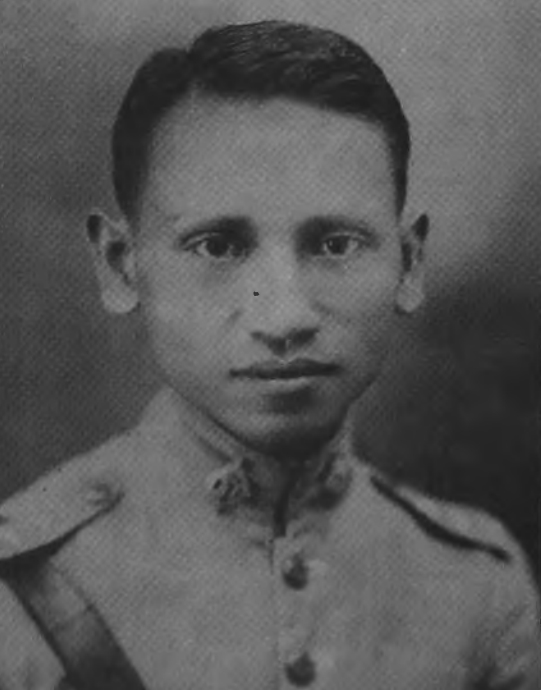
ขุนพันธรักษ์ราชเดช (บุตร พันธรักษ์)

| name = ขุนพันธรักษ์ราชเดช(บุตร พันธรักษ์)
| honorific_prefix = พลตำรวจตรี
| honorific_suffix = ทวีติยาภรณ์มงกุฎไทย|ท.ม., ตริตาภรณ์ช้างเผือก|ต.ช.
| image = ขุนพันธรักษ์ราชเดช.jpg
| birth_place = ตำบลดอนตะโก อำเภอท่าศาลา จังหวัดนครศรีธรรมราช
| death_place = ซอยราชเดช ตำบลในเมือง อำเภอเมืองนครศรีธรรมราช จังหวัดนครศรีธรรมราช
| nationality = ไทย
| occupation = ตำรวจ
| education = โรงเรียนนายร้อยตำรวจ
| parents = อ้วน พันธรักษ์ทองจันทร์ พันธรักษ์
| spouse = เฉลา พันธรักษราชเดชสมสมัย พันธรักษราชเดช
| children = 13 คน
พลตำรวจตรี ขุนพันธรักษ์ราชเดช นามเดิม บุตร พันธรักษ์ (18 กุมภาพันธ์ พ.ศ. 2447 — 5 กรกฎาคม พ.ศ. 2549) เป็นอดีตนายตำรวจชื่อดังของวงการตำรวจไทย ซึ่งมีชื่อเสียงเป็นอันมากในการปราบโจรร้ายในภูมิภาคต่าง ๆ ของไทย ในภาคกลางเช่น เสือย่อง, เสือผ่อน, เสือครึ้ม, เสือปลั่ง, เสืออ้วน, เสือไหวที่พัทลุง, เสือกลับ และเสือสังหรือเสือพุ่มที่นราธิวาส ปราบผู้ร้ายทางการเมือง ใน พ.ศ. 2481 หัวหน้าโจรชื่อ “อะเวสะดอตาเละ” จนท่านได้ฉายาจากชาวไทยมุสลิมว่า “รายอกะจิ” ซึ่งแปลว่า "อัศวินพริกขี้หนู" และจากผลงานที่ท่านสามารถปราบโจรต่าง ๆ ได้หลายราย จึงได้รับฉายา เช่น นายพลตำรวจหนังเหนียวผู้จับเสือมือเปล่า, นายพลตำรวจหนวดเขี้ยว, ขุนพันธ์ฯ ดาบแดง (เชื่อกันว่าเป็นดาบที่ตกทอดมาจากพระยาพิชัยดาบหัก ฝักดาบมีถุงผ้าสีแดงห่อหุ้ม ตัวดาบมีความคมกล้า), รายอกะจิ (อัศวินพริกขี้หนู), จอมขมังเวทย์ เป็นต้น
== ประวัติ ==
ขุนพันธรักษ์ราชเดช เกิดเมื่อวันที่ 18 กุมภาพันธ์ พ.ศ. 2447 (นับแบบใหม่) ที่บ้านอ้ายเขียว หมู่ที่ 5 ตำบลดอนตะโก อำเภอท่าศาลา จังหวัดนครศรีธรรมราช เป็นบุตรชายของนายอ้วน นางทองจันทร์ พันธรักษ์ เริ่มเข้าเรียนในชั้นประถมปีที่ 1 ที่โรงเรียนวัดสวนป่าน อำเภอเมืองนครศรีธรรมราช เนื่องจากท่านมีความรู้ในวิชาเลขและหนังสืออยู่แล้วก่อนที่จะเข้าโรงเรียน ดังนั้นเมื่อเข้าเรียนในชั้นประถมปีที่ 1 ได้ 1 วัน ทางโรงเรียนก็เลื่อนชั้นให้เรียนในชั้นประถมปีที่ 2 และวันรุ่งขึ้นก็เลื่อนชั้นให้เรียนชั้นประถมปีที่ 3 เป็นอันว่าท่านเข้าโรงเรียนได้เพียง 3 วัน ได้เลื่อนชั้นถึง 2 ครั้ง
เมื่อครั้งเรียนชั้นประถมปีที่ 3 โรงเรียนบ้านสวนป่าน มีพระภิกษุอินทร์ รัตนวิจิตร เป็นครูผู้สอน เรียนอยู่ประมาณ 2 เดือน โรงเรียนนั้นก็ถูกยุบ ท่านจึงเข้าเรียนในชั้นเดิม ที่โรงเรียนวัดพระนคร ตำบลพระเสื้อเมือง (ปัจจุบันคือตำบลในเมือง) อำเภอเมืองนครศรีธรรมราช มีครูเพิ่ม ณ นคร เป็นครูประจำชั้น เรียนจบชั้นประถมปีที่ 3 ซึ่งเป็นชั้นสูงสุดของโรงเรียน ในปี พ.ศ. 2456 ได้เข้าเรียนต่อชั้นมัธยมปีที่ 1 ที่โรงเรียนวัดท่าโพธิ์วรวิหาร (หรือเบญจมราชูทิศ นครศรีธรรมราช ในปัจจุบัน)
พอเรียนชั้นมัธยมปีที่ 2 ได้ไม่กี่เดือน ก็ต้องออกจากโรงเรียนเพราะป่วยเป็นโรคคุดทะราด ต้องพักรักษาตัวปีกว่า เมื่อหายจึงคิดจะกลับมาศึกษาต่อที่โรงเรียนเดิม แต่ปรากฏว่าเพื่อน ๆ ที่เคยเรียนด้วยกัน เรียนอยู่ชั้นมัธยมศึกษาปีที่ 3 แล้ว จึงเปลี่ยนใจเดินทางเข้าไปศึกษาที่กรุงเทพฯ ในปี พ.ศ. 2459 โดยไปอยู่กับพระปลัดพลับ บุณยเกียรติ ซึ่งมีศักดิ์เป็นน้า ที่วัดส้มเกลี้ยง (วัดราชผาติการาม) ได้เรียนอยู่ที่โรงเรียนมัธยมวัดเบญจมบพิตรในปัจจุบัน เข้าเรียน พ.ศ. 2461 เลขประจำตัว บ.บ. 1430 ในชั้นมัธยมศึกษาปีที่ 2 ขณะเรียนที่โรงเรียนนี้ ท่านได้เรียนวิชามวย ยูโด และยิมนาสติก จากครูหลายคน เช่น ครูย้อย ครูศิริ ครูนก ครูมณี จนมีความชำนาญในเชิงมวย ท่านสอบไล่ได้ชั้นมัธยมศึกษาปีที่ 8 ในปี พ.ศ. 2467
ต่อมาในปี พ.ศ. 2468 จึงได้เข้าเรียนต่อที่โรงเรียนนายร้อยตำรวจห้วยจระเข้ (โรงเรียนนายร้อยตำรวจในปัจจุบัน) จังหวัดนครปฐม ขณะที่เรียนได้เป็นครูมวยไทยด้วยพลตำรวจตรี-ขุนพันธรักษ์ราชเดช พลตำรวจตรี ขุนพันธรักษ์ราชเดช - กระทรวงวัฒนธรรม เรียนอยู่ 5 ปี สำเร็จหลักสูตรในปี พ.ศ. 2472
วันที่ 24 กันยายน พ.ศ. 2485 ได้รับพระบรมราชานุญาตให้ใช้ราชทินนามเป็นชื่อสกุล
พล.ต.ต.ขุนพันธรักษ์ราชเดชได้ถึงแก่อนิจกรรมด้วยโรคชรา ในวันที่ 5 กรกฎาคม พ.ศ. 2549 เวลา 23.27 น. ที่บ้านเลขที่ 764/5 ซอยราชเดช ถนนราชดำเนิน ตำบลในเมือง อำเภอเมืองนครศรีธรรมราช จังหวัดนครศรีธรรมราช อายุได้ 102 ปี
== การทำงาน ==
หลังจากสำเร็จการศึกษาแล้ว ทางราชการได้แต่งตั้งให้ไปรับราชการในตำแหน่งนักเรียนทำการนายร้อย ที่กองบังคับการตำรวจภูธรมณฑลเทศาภิบาล#มณฑลนครศรีธรรมราช|มณฑลนครศรีธรรมราช ประจำจังหวัดสงขลา ในปี พ.ศ. 2473 เป็นนักเรียนทำการอยู่ 6 เดือน ได้เลื่อนยศเป็นว่าที่ร้อยตำรวจตรี
ในปีเดียวกัน ได้ย้ายมาเป็นผู้บังคับหมวดที่กองเมืองจังหวัดพัทลุง ที่พัทลุงนี่เองท่านได้สร้างเกียรติประวัติในตำแหน่งหน้าที่ จนเป็นที่รู้จักและยอมรับในวงราชการและคนทั่วไป โดยการปราบปรามผู้ร้ายสำคัญของจังหวัดพัทลุง คือ เสือสัง หรือเสือพุ่ม ซึ่งเป็นเสือร้ายที่แหกคุกมาจากเมืองตรัง ขุนพันธรักษ์ราชเดช เล่าว่า เสือสังนี้มีร่างกายใหญ่โต ดุร้าย และมีอิทธิพลมาก มาอยู่ในความปกครองของกำนันตำบลป่าพยอม อำเภอควนขนุน จังหวัดพัทลุง นอกจากนั้นแล้วยังมีคนใหญ่คนโตหลายคนให้ความอุ้มชูเสือสัง จึงทำให้เป็นการยากที่จะปราบได้ แต่ท่านก็สามารถปรามเสือสังได้ในปีแรกที่ย้ายมารับราชการ โดยท่านไปปราบร่วมกับ พลตำรวจเผือก ด้วงชู มี นายขี้ครั่ง เหรียญขำ เป็นคนนำทาง การปราบปรามเสือสังครั้งนี้ทำให้ชื่อเสียงของท่านโด่งดังมาก ตอนนั้นเจ้าพระยาศรีสุรเสนาไปตรวจราชการตำรวจที่พัทลุงพอดี ผู้ปราบเสือสังจึงได้รับความดีความชอบ คือ ว่าที่ร้อยตำรวจตรีบุตร พันธรักษ์ ได้รับแต่งตั้งเป็นร้อยตำรวจตรีเมื่อวันที่ 7 พฤศจิกายน พ.ศ. 2473 พระราชทานยศ (หน้า ๒๙๕๗) พลตำรวจ เผือก ชูด้วง เป็นสิบตำรวจตรี และนายขี้ครั่ง ได้รับรางวัล 400 บาท
หลังจากนั้นมาอีก 1 ปี ท่านก็ได้ปราบผู้ร้ายสำคัญอื่น ๆ 16 คน เช่น เสือเมือง เสือทอง เสือย้อย เป็นต้น ด้วยความดีความชอบ จึงได้รับพระราชทานบรรดาศักดิ์เป็น "ขุนพันธรักษ์ราชเดช'" ศักดินา ๔๐๐ เมื่อวันที่ 8 พฤศจิกายน พ.ศ. 2474 พระราชทานบรรดาศักดิ์ (หน้า ๓๐๕๑) และในวันที่ 2 พฤษภาคม พ.ศ. 2478 ได้รับเลื่อนยศเป็นร้อยตำรวจโท (ร.ต.ท.) ประกาศ พระราชทานยศตำรวจ (หน้า ๒๗๖)
ขุนพันธ์ตามล่า เสือกลับ เป็นเวลานานตั้งแต่ปี พ.ศ. 2478 แต่คว้าน้ำเหลวมาตลอด แต่เนื่องจากตนเองมีความชอบด้านไสยศาสตร์ ก็มักไปหาพระอาจารย์นำที่สำนักเขาอ้ออยู่เสมอ และฝากตัวเป็นศิษย์ท่านอีกด้วย มีอยู่ครั้งหนึ่ง ขุนพันธ์ได้ถามอาจารย์ว่า "จะมีวิธีจับนายกลับได้อย่างไร?" อาจารย์นำถึงกับหัวเราะอย่างเห็นเป็นเรื่องตลกก่อนตอบสั่นๆ มาว่า "ถ้าจะจับนายกลับให้ได้ ต้องตามให้ทัน"ถ้าจะจับให้ได้ต้องตามให้ทัน!!-เปิดตำนาน-เสือกลับ-จอมโจรขมังเวทย์-ที่แม้แต่-ท่านขุนพันธ์-ก็ไม่อาจจับตัวได้-!! ถ้าจะจับให้ได้..ต้องตามให้ทัน!! เปิดตำนาน "เสือกลับ" จอมโจรขมังเวทย์ ที่แม้แต่ "ท่านขุนพันธ์" ก็ไม่อาจจับตัวได้ !!
และในปีนี้ได้อุปสมบทที่วัดมหาธาตุวรมหาวิหาร จังหวัดนครศรีธรรมราช โดยมีพระรัตนธัชมุนี (แบน คณฺฐาภรโณ) เป็นพระอุปัชฌาย์ บวชอยู่ได้ 1 พรรษา จึงลาสิกขา ในปี พ.ศ. 2479 ท่านได้ย้ายไปเป็นหัวหน้ากองตรวจ ประจำกองบังคับการตำรวจภูธรมณฑลนครศรีธรรมราช ประจำจังหวัดสงขลา ได้ปราบโจรผู้ร้ายหลายคน
การปราบโจรครั้งสำคัญและทำให้ท่านมีชื่อเสียงมากคือ การปราบผู้ร้ายทางการเมืองที่นราธิวาส ในปี พ.ศ. 2481 หัวหน้าโจรชื่อ "อะแวสะดอ ตาและ" นัยว่าเป็นผู้ที่อยู่ยงคงกระพัน เที่ยวปล้นฆ่าเฉพาะคนไทยพุทธเท่านั้น ในที่สุดก็ถูกขุนพันธ์ฯ จับได้ ท่านได้รับการยกย่องจากทั้งชาวไทยพุทธและไทยมุสลิมเป็นอันมาก ท่านจึงได้รับฉายาจากชาวไทยมุสลิมว่า "รายอกะจิ" หรือแปลว่า "อัศวินพริกขี้หนู" และได้เลื่อนยศเป็นร้อยตำรวจเอกเมื่อวันที่ 8 มิถุนายน ปีเดียวกัน ประกาศสำนักนายกรัฐมนตรี เรื่อง พระราชทานยศตำรวจ (หน้า ๗๗๗) พ.ศ. 2482 ขุนพันธ์ฯ ได้ย้ายมาเป็นผู้บังคับกองเมืองพัทลุง ปี พ.ศ. 2485 ย้ายเป็นรองผู้กำกับการตำรวจภูธรที่จังหวัดสุราษฎร์ธานี ได้ปราบปรามโจรหลายราย รายสำคัญ คือ เสือสาย และเสือเอิบ
หลังจากนั้นขุนพันธ์ฯ ได้ย้ายไปอยู่ต่างจังหวัดในภาคอื่น คือปีพ.ศ. 2486 ได้ย้ายไปเป็นผู้กำกับการตำรวจภูธรที่จังหวัดพิจิตร ได้ปฏิบัติหน้าที่มีความดีความชอบเรื่อยมา และได้ปราบปรามโจรผู้ร้ายมากมาย ที่สำคัญคือการปราบ เสือโน้ม หรืออาจารย์โน้ม จึงได้รับพระราชทานยศเป็นพันตำรวจตรี พ.ต.ต. เมื่อวันที่ 7 กันยายน ปีเดียวกัน ประกาศสำนักนายกรัฐมนตรี เรื่อง พระราชทานยศตำรวจ (หน้า ๒๘๓๗) ปีพ.ศ. 2488 ย้ายไปดำรงตำแหน่งผู้กำกับการตำรวจภูธรจังหวัดชัยนาท ได้ปะทะและปราบปรามเสือร้ายหลายคน เช่น เสือย่อง เสือผ่อน เสือครึ้ม เสือปลั่ง เสืออ้วน เสือไหว เป็นต้น กรมตำรวจได้พิจารณาเห็นว่า ผู้ร้ายในเขตจังหวัดชัยนาทและสุพรรณบุรี ชุกชุมมากขึ้นทุกวันยากแก่การปราบปรามให้สิ้นซาก จึงได้ตั้งกองปราบพิเศษขึ้น โดยคัดเลือกเอาเฉพาะนายตำรวจที่มีฝีมือในการปราบปรามรวมได้ 1 กองพัน แต่งตั้งให้พ.ต.ต.สวัสดิ์ กันเขตต์เป็นผู้อำนวยการกองปราบและพ.ต.ต.ขุนพันธรักษ์ราชเดชเป็นรองผู้อำนวยการกองปราบพิเศษได้ประชุมนายตำรวจที่กรุงเทพฯ เมื่อวันที่ 10 มกราคม พ.ศ. 2488 เพื่อวางแผนกำจัดเสือฝ้าย แต่แผนล้มเหลว ผู้ร้ายรู้ตัวเสียก่อน ขุนพันธ์ฯ ได้รับคำสั่งด่วนให้สกัดโจรผู้ร้ายที่จะแตกเข้ามาจังหวัดชัยนาท
ครั้งนั้นขุนพันธ์ฯ ใช้ดาบเป็นอาวุธคู่มือแทนปืนยาว ดาบนั้นถุงผ้าแดงสวมทั้งฝักและด้าม คนทั้งหลายจึงขนานนามท่านว่า "ขุนพันธ์ดาบแดง" ฝีมือขุนพันธ์ฯ เป็นที่ครั่นคร้ามของพวกมิจฉาชีพทั่วไป แม้แต่เสือฝ้ายเองก็เคยติดสินบนท่านถึง 20,000 บาท เพื่อไม่ให้ปราบปราม แต่ขุนพันธ์ฯ ไม่สนใจ คงปฏิบัติหน้าที่อย่างดีจนปราบปรามได้สำเร็จ ท่านอยู่ชัยนาท 3 ปี ปราบปรามเสือร้ายต่างๆ สงบลง แล้วได้ย้ายมาเป็นผู้กำกับการตำรวจภูธรที่อยุธยา อยู่ได้ประมาณ 4 เดือนเศษก็เกิดโจรผู้ร้ายชุกชมที่กำแพงเพชร ขณะนั้นเป็นระยะเปลี่ยนอธิบดีกรมตำรวจและขุนพันธ์ฯ ก็ถูกใส่ร้ายจากเพื่อนร่วมอาชีพว่าเป็นโจรผู้ร้าย พล.ต.อ.อดุล อดุลเดชจรัส|หลวงอดุลเดชจรัส อธิบดีกรมตำรวจ ยังเชื่อมั่นว่าขุนพันธ์ฯ เป็นคนดี จึงโทรเลขให้ไปพบด่วนและแต่งตั้งให้ไปดำรงตำแหน่งผู้กำกับการตำรวจภูธร จังหวัดกำแพงเพชร
เมื่อ พ.ศ. 2492 ขุนพันธ์ฯ ได้ปรับปรุงการตำรวจภูธรของเมืองนี้ให้มีสมรรถภาพขึ้นและปราบปรามโจรผู้ร้ายต่างๆ ที่สำคัญคือ เสือไกรกับเสือวันแห่งอำเภอพรานกระต่าย จังหวัดกำแพงเพชร ทำให้ฝีมือการปราบปรามของท่านยิ่งลือกระฉ่อนไปไกล
=== ย้ายกลับพัทลุง ===
ต่อมาใน พ.ศ. 2491 ทางจังหวัดพัทลุงมีโจรผู้ร้ายกำเริบชุกชุมขึ้นอีก ราษฎรชาวพัทลุงนึกถึงท่านขุนพันธ์ฯ นายตำรวจมือปราบ เพราะเคยประจักษ์ฝีมือมาแล้ว จึงเข้าชื่อกันทำหนังสือร้องเรียนต่ออธิบดีกรมตำรวจ ผ่านสมาชิกสภาผู้แทนราษฎรขอตัวขุนพันธ์ฯ กลับพัทลุงเพื่อช่วยปราบปรามโจรผู้ร้าย กรมตำรวจอนุมัติตามคำร้องขอ ขุนพันธ์ฯ จึงได้ย้ายมาเป็นผู้กำกับการตำรวจภูธรจังหวัดพัทลุงอีกวาระหนึ่ง ได้ปราบปรามเสือร้ายที่สำคัญๆสิ้นชื่อไปหลายคน ผู้ร้ายบางรายก็หนีออกนอกเขตพัทลุงไปอยู่เสียที่อื่น นอกจากงานด้านปราบปรามซึ่งเป็นงานที่ท่านถนัดและสร้างชื่อเสียงให้ท่านเป็นพิเศษแล้ว ท่านยังได้พัฒนาเมืองพัทลุงให้เป็นเมืองท่องเที่ยว โดยปรับปรุงชายทะเลตำบลลำปำให้เป็นสถานที่ท่องเที่ยว และให้มีตำรวจคอยตรวจตรารักษาความปลอดภัยแก่ผู้โดยสารรถไฟที่เข้าออกเมืองพัทลุง ทำให้เมืองพัทลุงในสมัยที่ท่านเป็นผู้กำกับการตำรวจ มีความสงบสุขน่าอยู่ขึ้นมาก ตำรวจที่ทำหน้าที่ดังกล่าวได้เลิกไปเมื่อกรมตำรวจจัดตั้งกองตำรวจรถไฟขึ้น ด้วยความดีความชอบในหน้าที่ราชการ ท่านจึงได้รับพระราชทานเลื่อนยศ เป็นพันตำรวจโทเมื่อวันที่ 3 ตุลาคม พ.ศ. 2493 ประกาศสำนักนายกรัฐมนตรี เรื่อง พระราชทานยศตำรวจ (หน้า ๔๖๗๓) ท่านอยู่พัทลุงได้ 2 ปีเศษ จนถึง พ.ศ. 2494 จึงได้รับการแต่งตั้งให้ไปดำรงตำแหน่งรองผู้บังคับการตำรวจภูธรเขต 8 จังหวัดนครศรีธรรมราช โดยได้รับพระราชทานยศ พันตำรวจเอก เมื่อวันที่ 11 สิงหาคม พ.ศ. 2498 ประกาศสำนักคณะรัฐมนตรี เรื่อง พระราชทานยศตำรวจ (หน้า ๒) จนกระทั่งถึงปี พ.ศ. 2503 จึงดำรงตำแหน่งผู้บังคับการตำรวจภูธรเขต 8 และได้รับพระราชทานเลื่อนยศเป็น พลตำรวจตรี หรือ พล.ต.ต. เมื่อวันที่ 1 ตุลาคม พ.ศ. 2504 ประกาศสำนักนายกรัฐมนตรี เรื่อง พระราชทานยศตำรวจ กระทั่งเกษียณอายุใน พ.ศ. 2507
ครั้งหนึ่งเคยมีคำขวัญอันคมคายของกรมตำรวจอยู่ประโยคหนึ่งว่า "ภายใต้ดวงอาทิตย์นี้ ไม่มีอะไรที่ตำรวจไทยทำไม่ได้" นี่เป็นถ้อยคำที่เกิดขึ้นในยุคอัศวินแหวนเพชรเฟื้อง ในสมัยของท่านอธิบดีฯ พล.ต.อ.เผ่า ศรียานนท์ ปกครองกรมตำรวจ วีรบุรุษผู้สร้างเกียรติประวัติให้กรมตำรวจนั้นมีอยู่มาก มีอยู่ทุกยุคทุกสมัย แต่ในยุคสมัยที่ท่าน อธิบดีกรมตำรวจหลวงอดุลย์เดชจรัสนั้น...นามของ"ขุนพันธรักษ์ราชเดช" ระบือลือลั่นสุดยอดแผ่นดินด้ามขวานทอง แม้ท่านขุนพันธ์จะปลดเกษียณราชการไปนานปี แล้วก็ตาม แต่ชื่อของท่านยังอยู่ในความทรงจำของกรมตำรวจและประชาชนทั่วไป นั่นเป็นเพราะผลงานอันน่าอัศจรรย์ของท่าน กลายเป็นผลงานอันยากยิ่งที่จะหาผู้ใดเสมอเหมือน ควรค่าแก่การบันทึกไว้ในประวัติศาสตร์ของสำนักงานตำรวจแห่งชาติ คนเมืองใต้และคนของแผ่นดิน
== เกียรติประวัติ ==
พล.ต.ต.ขุนพันธรักษ์ราชเดช เป็นชีวิตที่มีค่าของแผ่นดินเมืองใต้และเมืองไทย ลมหายใจของท่านเคยโลดแล่นอยู่ท่ามกลางหมู่โจรผู้ร้าย ไม่เฉพาะแต่ผู้ร้ายในภาคใต้เท่านั้น แต่ที่ไหนประชาชนเดือดร้อนจากโจรผู้ร้ายชุกชุม ตำรวจคนอื่นปราบปรามไม่สำเร็จ กรมตำรวจจะต้องส่งตัวขุนพันธ์ฯ ไปปราบปรามทุกถิ่นที่มีครั้งหนึ่งท่านเป็นรองผู้บังคับการตำรวจภูธรเขต 8 ท่านเคยเดินทางมาตรวจสืบราชการลับที่เกาะสมุย ขุนพันธ์ฯ ท่านชอบดูมวย วันนั้นท่านไปยืนดูมวยอยู่ข้างเวที บังเอิญถอยหลังไปเหยียบเท้านางพล้อยเข้าโดยไม่ตั้งใจ ป้าพล้อยแกเป็นคนปากจัด ใครแตะเป็นด่าไม่ไว้หน้า แกก็ด่าขุนพันธ์ฯ ขุนพันธ์ฯ ก็วางเฉยไม่โต้ตอบอะไร มีคนรู้จักกันเข้าไปเตือนสติป้าพล้อยว่า ""คนที่ป้าด่าอยู่นั้นรู้มั๊ยว่าเป็นใคร...นั่นแหละขุนพันธ์ฯ"" พอได้ยินชื่อขุนพันธ์ฯเท่านั้น ป้าพล้อยแกเงียบเป็นเป่าสาก รีบก้มหน้างุดๆ เดินมุดผู้คนหนีไปโดยไม่เหลียวหลังมาอีกเลย คำบอกเล่าสั้นๆนี้ทำให้เห็นว่า ขุนพันธ์ฯ ท่านมีตบะสูง เพียงได้ยินว่าเป็นขุนพันธ์เท่านั้น ใคร ๆ ก็ขยาดทั้งนั้น เพราะรู้กิตติศัพท์ของท่านมาก่อน
สมัยที่ขุนพันธ์ฯ กลับมาอยู่เมืองนครศรีธรรมราช ก็มีเรื่องเล่ากันว่า ตอนนั้นมีเสือใหญ่อยู่ 10 คน ในจำนวนเสือร้าย 10 คนนั้น มีเสือข่อย เสือจ้อย เสือหวน ฯลฯ รวมอยู่ด้วย เสือทั้ง 10 คนนั้น ล้วนเคยเป็นศิษย์หลวงพ่อช่วย เมืองนครศรีธรรมราช ผู้ซึ่งเป็นพระมีวิชาเก่งกล้าทางกฤตยาคม ขุนพันธ์ฯ เคยเรียนวิชาด้วยผู้หนึ่ง เมื่อท่านขุนพันธ์ฯกลับมาอยู่ในตำแหน่งสำคัญระดับภาค ท่านมีประกาศิตสั่งให้ผู้ร้ายทั้ง 10 คนนั้น เลิกประพฤติเยี่ยงโจร ให้กลับใจเลิกเป็นเสือเสีย โดยให้บวชเป็นพระภิกษุ ถ้าหากไม่ทำตามคำขอร้องนั้น ขุนพันธ์ฯ ก็จะยิงทิ้งทุกคน เล่ากันว่าประกาศิตของขุนพันธ์ฯ ทำให้เสือร้ายส่วนใหญ่ปฏิบัติตามแต่โดยดี มีเพียงเสือข่อยเพียงรายเดียวเท่านั้นที่ไม่ยอมทำตามคำของขุนพันธ์ฯ เสือข่อยไม่ยอมเลือกทางเดินที่ท่านเลือกให้ ซ้ำร้ายยิ่งท้าทายอำนาจของกฎหมายบ้านเมือง ด้วยความเชื่อว่าตนนั้นเป็นศิษย์หลวงพ่อช่วย ผู้เรืองวิชาอาคมแก่กล้า เป็นลูกศิษย์อาจารย์เดียวกับขุนพันธ์ฯ จึงคิดว่าขุนพันธ์จะยกเว้นไว้สักคนหนึ่ง แต่ปรากฏว่า ขุนพันธ์ฯ ทำตามที่พูด ว่ากันว่าท่านยิงเสือข่อย แต่ยิงไม่เข้า จึงสั่งให้ลูกน้องฆ่าด้วยศูลแทงสวนทวารจนถึงแก่ความตาย คำเล่าลือเหล่าเสือร้ายในหมู่บ้านของชาวเมืองปักษ์ใต้ มีทั้งเรื่องจริงบ้าง หรือต่อเติมเสริมแต่งของผู้เล่าอ่านเองบ้าง มันคือตำนานอมตะของวีรบุรุษเล็กพริกขี้หนูที่มีนามว่า "นายร้อยบุตร พันธรักษ์ราชเดช" หรือขุนพันธรักษ์ราชเดช ท่านเป็นบุคคลที่สำนักงานตำรวจแห่งชาติ ไม่ว่าตำแหน่งใด ยศใด ยกย่อง นับถือและกล่าวถึง เนื่องจากท่านเป็นแบบอย่างที่ดีของตำรวจ
== นักการเมือง ==
ขุนพันธ์รักษ์ราชเดช ได้รับเลือกตั้งเป็นสมาชิกสภาผู้แทนราษฎร (ส.ส.) จังหวัดนครศรีธรรมราช ชุดที่ 10 พ.ศ. 2512 สมาชิกสภาผู้แทนราษฎรจังหวัดนครศรีธรรมราช#ชุดที่_10;_พ.ศ._2512|การเลือกตั้งสมาชิกสภาผู้แทนราษฎร เมื่อปี พ.ศ. 2512 สังกัดพรรคประชาธิปัตย์
== นักวิชาการ ==
นอกจากเกียรติคุณทั้งในและนอกตำแหน่งหน้าที่ราชการดังกล่าวมาแล้ว ขุนพันธ์ฯ ยังมีคุณสมบัติเฉพาะตัวที่สำคัญซึ่งควรกล่าวถึงคือ เป็นนักวิชาการที่สำคัญคนหนึ่ง ท่านเป็นทั้งนักอ่านและนักเขียน ได้เขียนเรื่องราวต่าง ๆ ลงพิมพ์ในหนังสือและวารสารต่าง ๆ หลายเรื่อง ขุนพันธ์ฯ เป็นคนหนึ่งที่มีความสนใจในเรื่องไสยศาสตร์อยู่มาก เรื่องที่เขียนส่วนใหญ่จึงเป็นเรื่องเกี่ยวกับความเชื่อทางไสยศาสตร์ นอกจากนั้นก็มีเรื่องเกี่ยวกับประวัติศาสตร์ทั้งประวัติบุคคลและสถานที่ ตำนานท้องถิ่น มวย และเรื่องเกี่ยวกับประสบการณ์ของตนเอง ข้อเขียนต่างๆของท่าน เช่น ความเชื่อทางไสยศาสตร์ในภาคใต้ สองเกลอ ช้างเผือกงาดำ หัวล้านนอกครู ศิษย์เจ้าคุณ มวยไทย เชื่อเครื่อง กรุงชิง เป็นต้น โดยเฉพาะเรื่องกรุงชิงนั้น ท่านเล่าว่าเป็นเรื่องที่ท่านเขียนทูลเกล้าฯ ถวายพระบาทสมเด็จพระมหาภูมิพลอดุลยเดชมหาราช บรมนาถบพิตรตามพระบรมราชโองการ และต่อมามหาวิทยาลัยสงขลานครินทร์ วิทยาเขตปัตตานีได้ขออนุญาตนำไปตีพิมพ์เผยแพร่ใน "รูสมิแล" วารสารของมหาวิทยาลัยปีที่ 6 ฉบับที่ 3 เดือนพฤษภาคม-สิงหาคม พ.ศ. 2526 งานเขียนของท่านส่วนมากจะลงพิมพ์ใน สารนครศรีธรรมราช หนังสืองานเดือนสิบวิชชา (วารสารทางวิชาการของวิทยาลัยครูนครศรีธรรมราช) รูสมิแล (วารสารทางวิชาการของมหาวิทยาลัยสงขลานครินทร์) และหนังสือที่ระลึกในโอกาสต่าง ๆ ของโรงเรียนและหน่วยงานต่าง ๆ ร่วมทั้งเป็นผู้ริเริ่มให้มีการบวงสรวงพระธาตุนครศรีธรรมราช อันเป็นที่มาของการสร้างจตุคามรามเทพรุ่นแรกในปี พ.ศ. 2530
ในด้านชีวิตครอบครัว ขุนพันธ์ฯ มีภรรยาคนแรกชื่อ เฉลา ตอนนั้นท่านมีอายุได้ประมาณ 30 ปี ขณะที่รับราชการอยู่ที่จังหวัดพัทลุง มีบุตรด้วยกัน 8 คน ต่อมาภรรยาเสียชีวิต ท่านจึงได้ภรรยาใหม่ชื่อ สมสมัย มีบุตรด้วยกัน 4 คน
== เครื่องราชอิสริยาภรณ์ ==
ราชกิจจานุเบกษา, แจ้งความสำนักนายกรัฐมนตรี เรื่อง พระราชทานเครื่องราชอิสริยาภรณ์, เล่ม ๘๐ ตอนที่ ๑๒๒ ง ฉบับพิเศษ หน้า ๓๑๐, ๒๗ ธันวาคม ๒๕๐๖
ราชกิจจานุเบกษา, แจ้งความสำนักนายกรัฐมนตรี เรื่อง พระราชทานเครื่องราชอิสริยาภรณ์, เล่ม ๗๘ ตอนที่ ๑๐๔ ง ฉบับพิเศษ หน้า ๕๖๘, ๑๕ ธันวาคม ๒๕๐๔
ราชกิจจานุเบกษา, แจ้งความสำนักนายกรัฐมนตรี เรื่อง พระราชทานเหรียญชัยสมรภูมิ, เล่ม ๑๐๒ ตอนที่ ๑๗๔ ง ฉบับพิเศษ หน้า ๓๐๗, ๒๒ พฤศจิกายน ๒๕๒๘
ราชกิจจานุเบกษา, บัญชีรายนาม ผู้ที่ได้รับพระราชทานเหรียญพิทักษ์รัฐธรรมนูญ, เล่ม ๕๒ ตอนที่ ๐ ง หน้า ๘๓๘, ๑๖ มิถุนายน ๒๔๗๘
ราชกิจจานุเบกษา, แจ้งความสำนักนายกรัฐมนตรี เรื่อง พระราชทานเหรียญช่วยราชการเขตภายใน, เล่ม ๖๐ ตอนที่ ๔๕ ง หน้า ๒๗๙๐, ๓๑ สิงหาคม ๒๔๘๖
ราชกิจจานุเบกษา, แจ้งความสำนักนายกรัฐมนตรี เรื่อง พระราชทานเหรียญราชการชายแดน, เล่ม ๗๖ ตอนที่ ๖๔ ง ฉบับพิเศษ หน้า ๒, ๑๗ มิถุนายน ๒๕๐๒
ราชกิจจานุเบกษา, แจ้งความสำนักนายกรัฐมนตรี เรื่อง พระราชทานเครื่องราชอิสริยาภรณ์, เล่ม ๕๙ ตอนที่ ๖๑ ง หน้า ๒๔๔๘, ๑๘ กันยายน ๒๔๘๕
ราชกิจจานุเบกษา, แจ้งความสำนักนายกรัฐมนตรี เรื่อง พระราชทานเหรียญรัตนาภรณ์, เล่ม ๗๖ ตอนที่ ๗๔ ง หน้า ๑๘๕๖, ๒๙ กรกฎาคม ๒๕๐๒
* พ.ศ. 2500 – ไฟล์:25th Buddhist Century Celebration Medal (Thailand) ribbon.svg|80px เหรียญงานฉลอง 25 พุทธศตวรรษ
== อ้างอิง ==
== แหล่งข้อมูลอื่น ==
* Reynolds, Craig J. "Power, Protection and Magic in Thailand: The Cosmos of a Southern Policeman". Canberra: ANU Press, 2019.
* พล.ต.ต.ขุนพันธรักษ์ราชเดช เจ้าของฉายา "จอมขมังเวท-เจ้าพิธีดัง"
* สอบปากคำโจรกลับใจ...เสือดำ-เสือใบ!!! อดีตเสือร้ายแดนสุพรรณ-คู่อริ"ขุนพันธ์" (สกู๊ปแนวหน้า)
* ประวัติขุนพันธรักษ์ราชเดช (บุตร พันธรักษ์)
หมวดหมู่:บุคคลจากอำเภอท่าศาลา
หมวดหมู่:บุคคลจากอำเภอเมืองนครศรีธรรมราช
หมวดหมู่:บรรดาศักดิ์ชั้นขุน
หมวดหมู่:ตำรวจชาวไทย
หมวดหมู่:นักมวยไทยชาวไทย
หมวดหมู่:ผู้ฝึกสอนมวยไทย
หมวดหมู่:ผู้ฝึกสอนกระบี่กระบอง
หมวดหมู่:นักเขียนชาวไทย
หมวดหมู่:ผู้เขียนอัตชีวประวัติชาวไทย
หมวดหมู่:นักการเมืองไทย
หมวดหมู่:สมาชิกสภาผู้แทนราษฎรจังหวัดนครศรีธรรมราช
หมวดหมู่:นักการเมืองพรรคประชาธิปัตย์
หมวดหมู่:พรรคกิจสังคม
หมวดหมู่:บุคคลจากโรงเรียนเบญจมราชูทิศ นครศรีธรรมราช
หมวดหมู่:บุคคลจากโรงเรียนมัธยมวัดเบญจมบพิตร
หมวดหมู่:บุคคลจากโรงเรียนนายร้อยตำรวจ
หมวดหมู่:ชาวไทยที่มีอายุเกิน 100 ปี
หมวดหมู่:ผู้ได้รับเครื่องราชอิสริยาภรณ์ ท.ม.
หมวดหมู่:ผู้ได้รับเครื่องราชอิสริยาภรณ์ ต.ช.
หมวดหมู่:ผู้ได้รับเหรียญรัตนาภรณ์ ภ.ป.ร.4
หมวดหมู่:ชาวไทยในสงครามโลกครั้งที่สอง